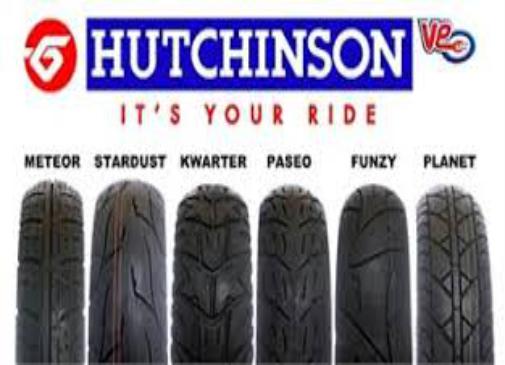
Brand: hutchinson tires
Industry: Transportation